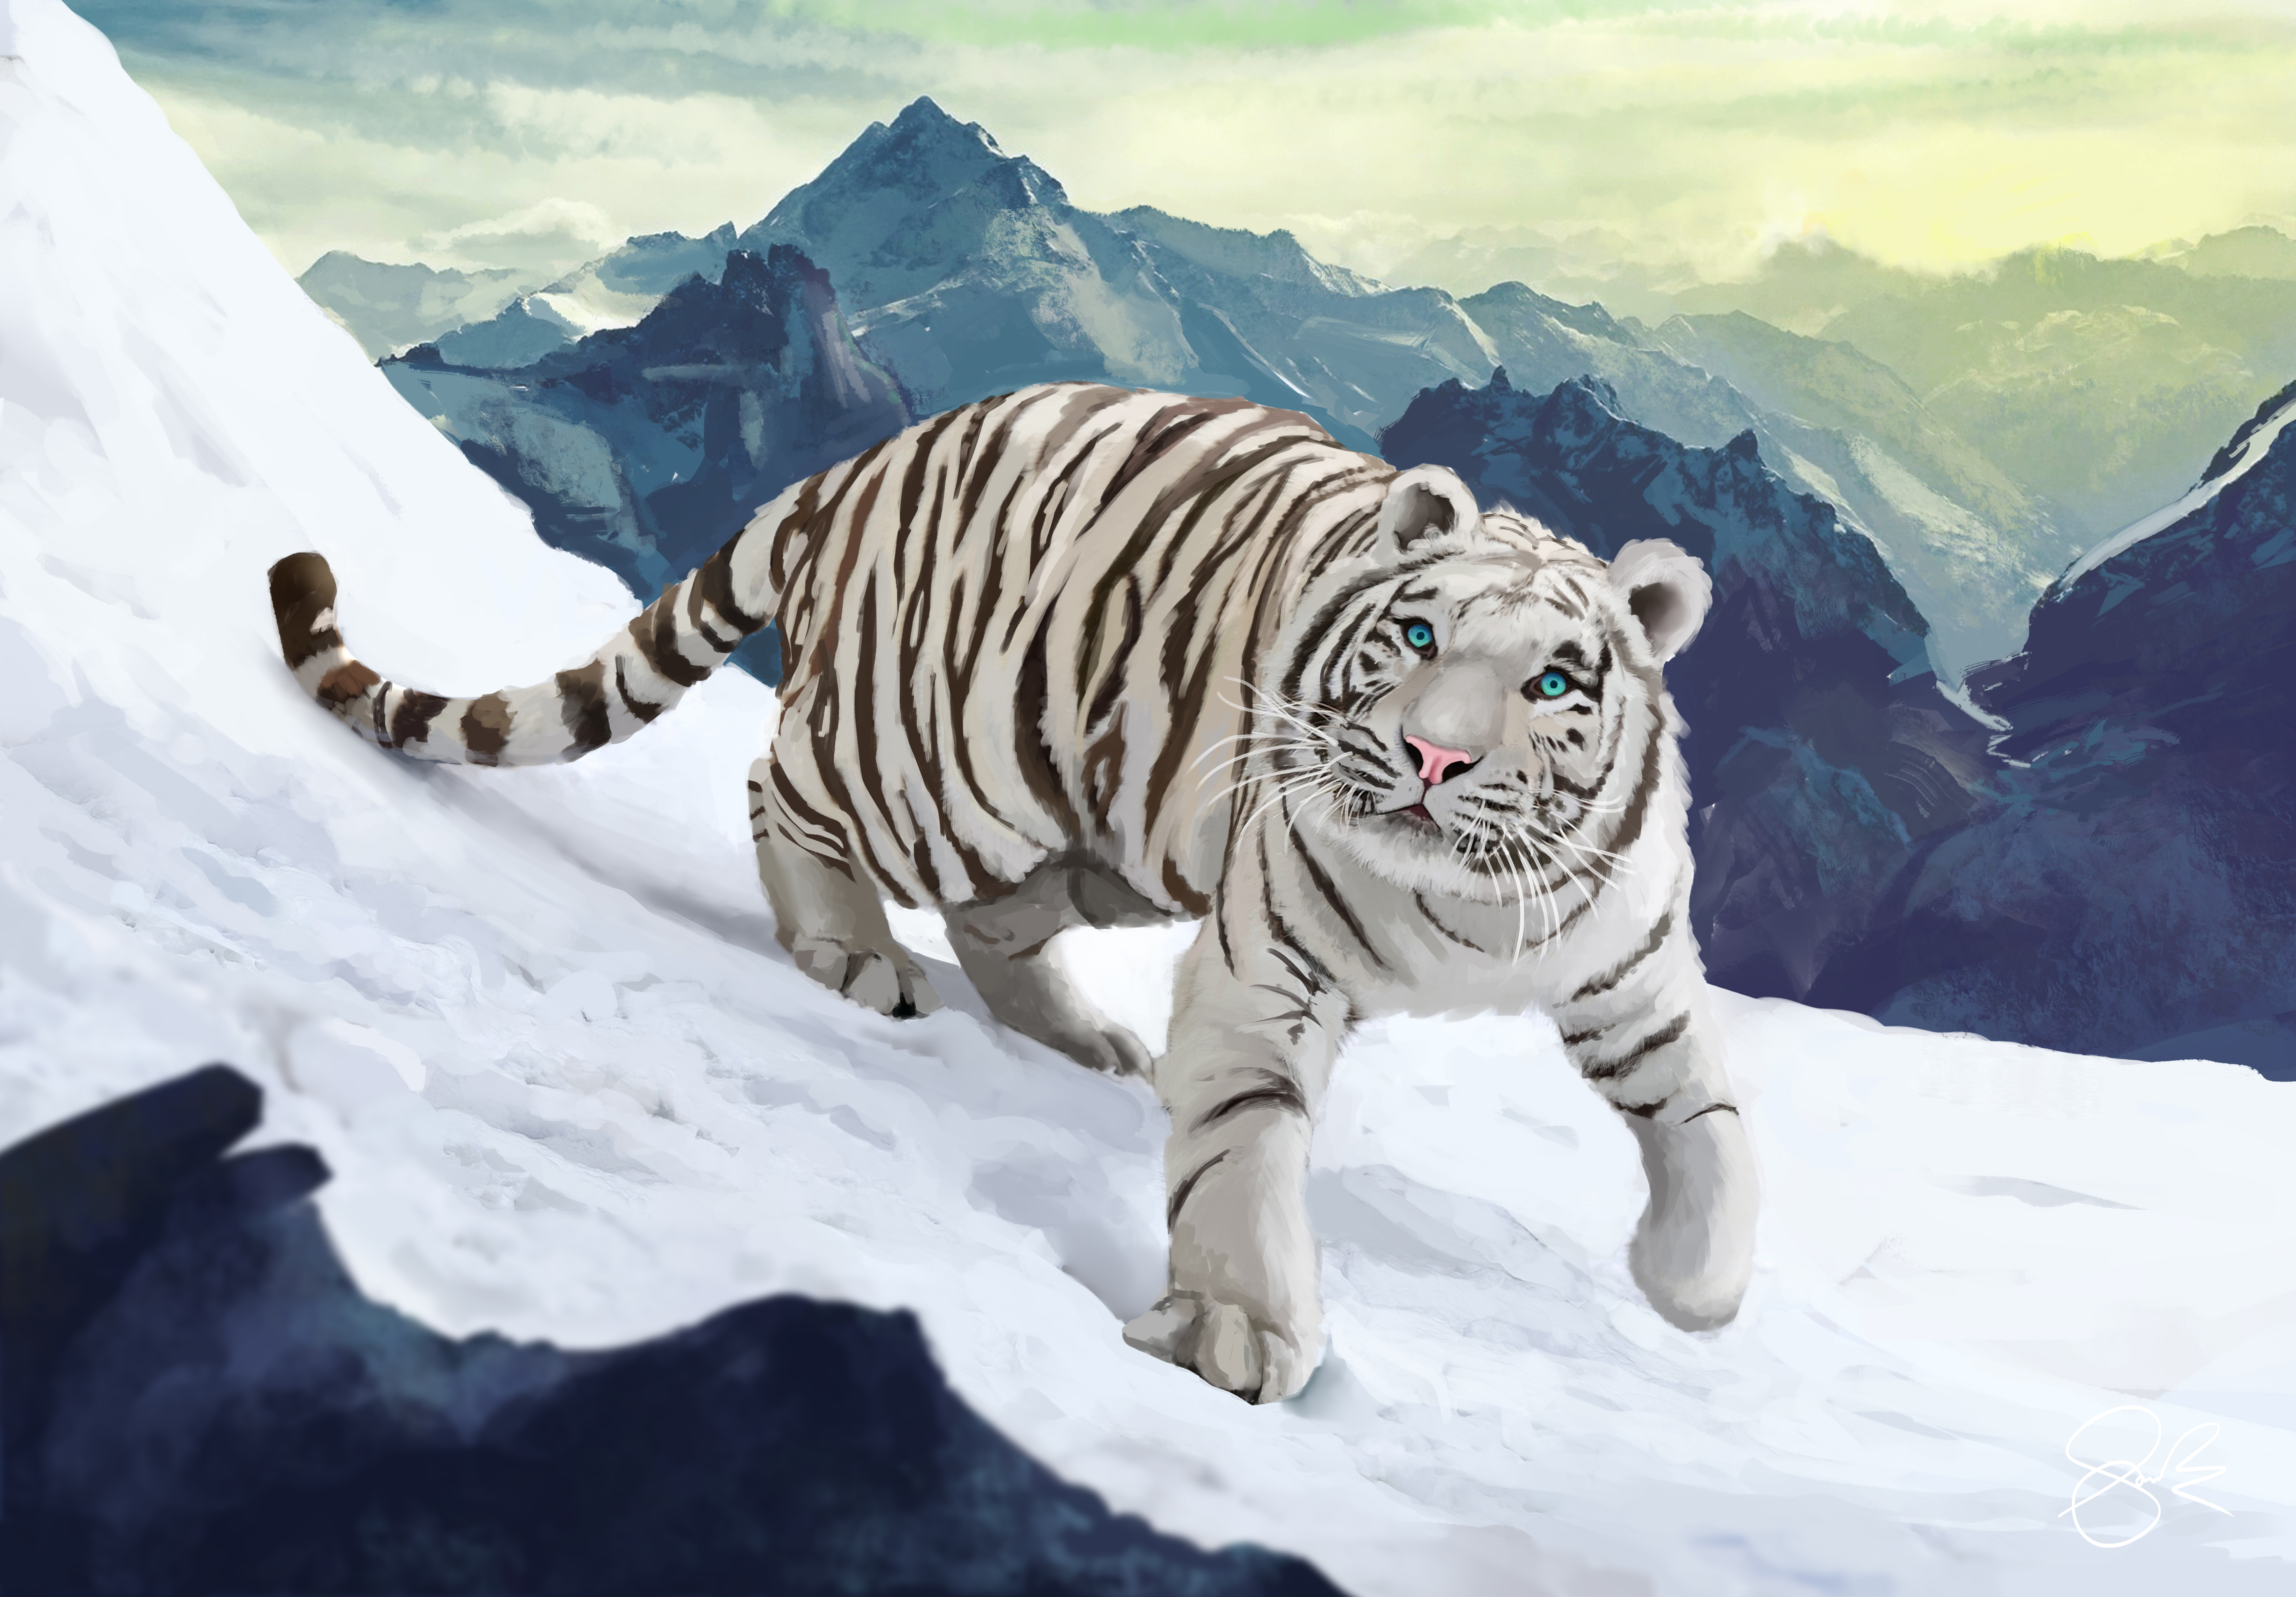
tiger, wildlife, mammal, cat like mammal, big cats, carnivoran, arctic, terrestrial animal, organism, sky, mountain, glacial landform, computer wallpaper